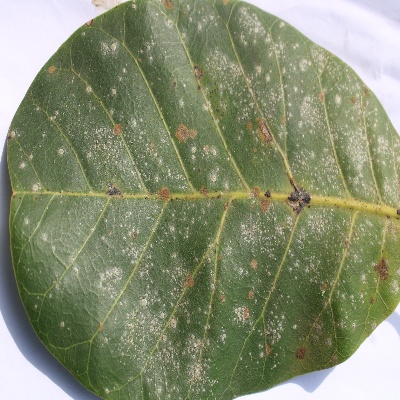
Crop: Cashew
Condition: red rust